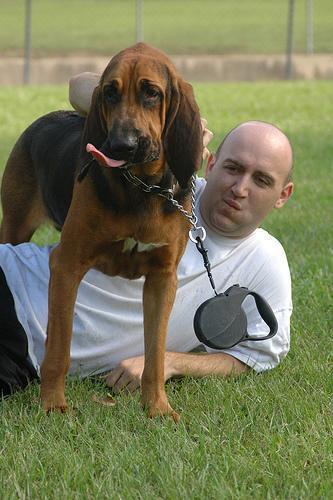
bloodhound